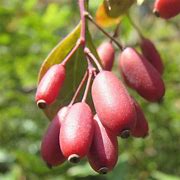
Label: others